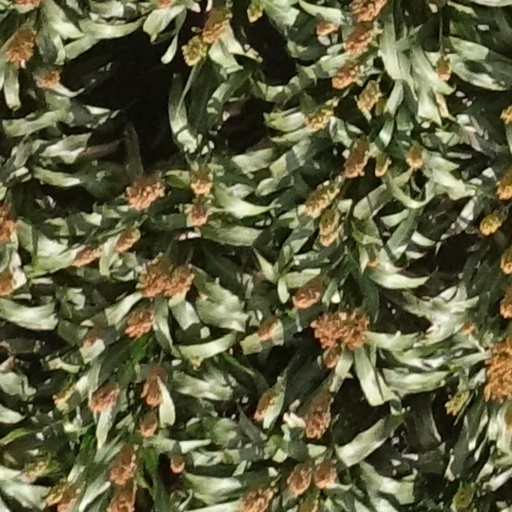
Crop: sorghum